Inda Sillasie River

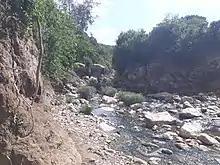
Tufa deposit in the river bed, downstream from Dabba Hadera

During its course, this river passes through three municipalities: Mika'el Abiy, Inda Sillasie and Amanit. Over most of its length, it constitutes the border between the latter two.